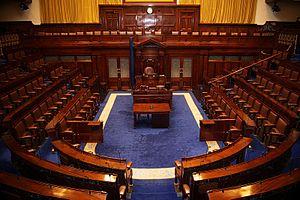
Le système de Westminster est un système parlementaire de gouvernement basé sur celui existant au Royaume-Uni. Il tire son nom du palais de Westminster, le siège du Parlement britannique.
Le Dáil Éireann est la chambre basse de l'Oireachtas.
Le Dáil Éireann est la chambre basse de l'Oireachtas de l'État libre d'Irlande de 1922 à 1937. La constitution de l'État libre d'Irlande décrit le rôle de la chambre comme celui d'une « Chamber of Deputies ». Jusqu'en 1936, l'Oireachtas de l'État libre comprend également une chambre haute connue sous le nom de Seanad. Comme son successeur moderne, le Dáil de l'État libre est, en tout état de cause, l'élément dominant du pouvoir législatif ; il a effectivement le pouvoir de promulguer presque toutes les lois de son choix et de nommer et révoquer le Président du Conseil exécutif. Le Dáil de l'État libre cesse d'exister avec la création du Dáil Éireann moderne aux termes de la Constitution de l'Irlande de 1937. Le Dáil siège à Leinster House.